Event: Nepal Earthquake
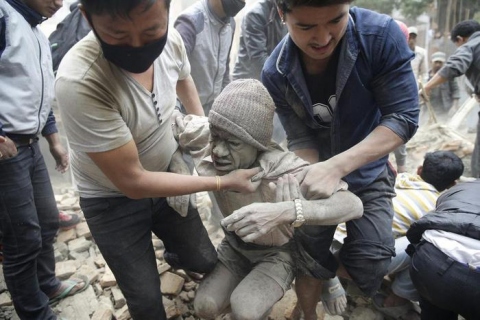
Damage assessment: damage